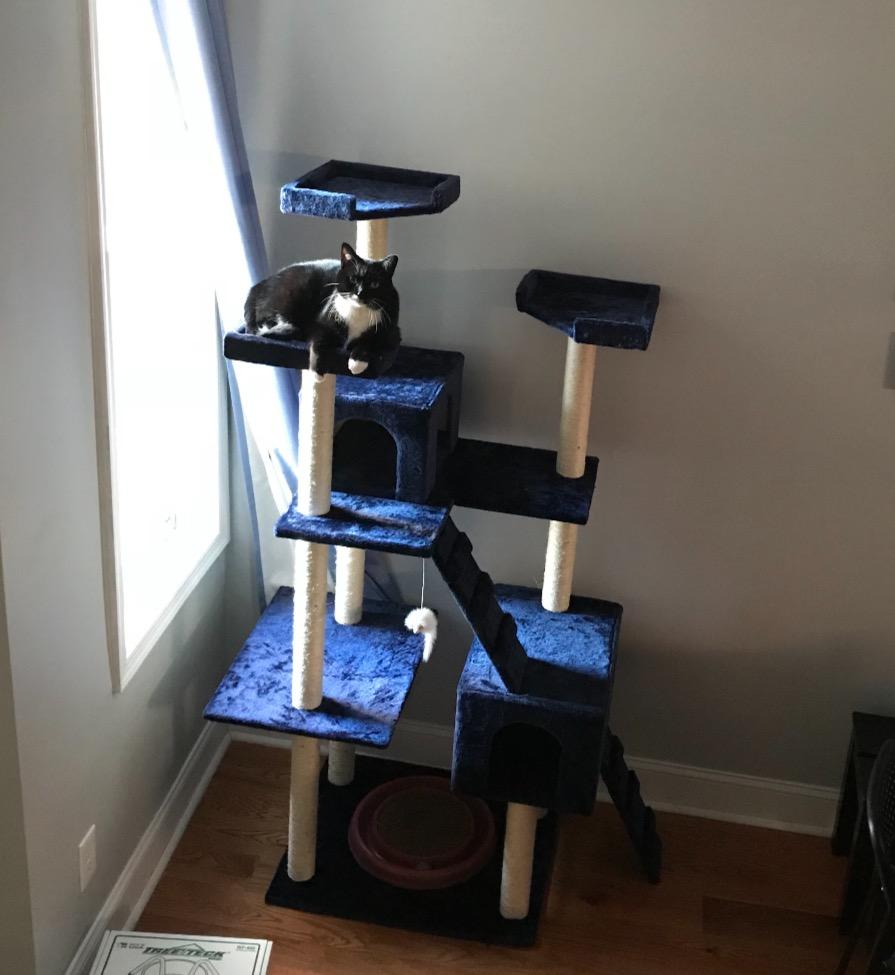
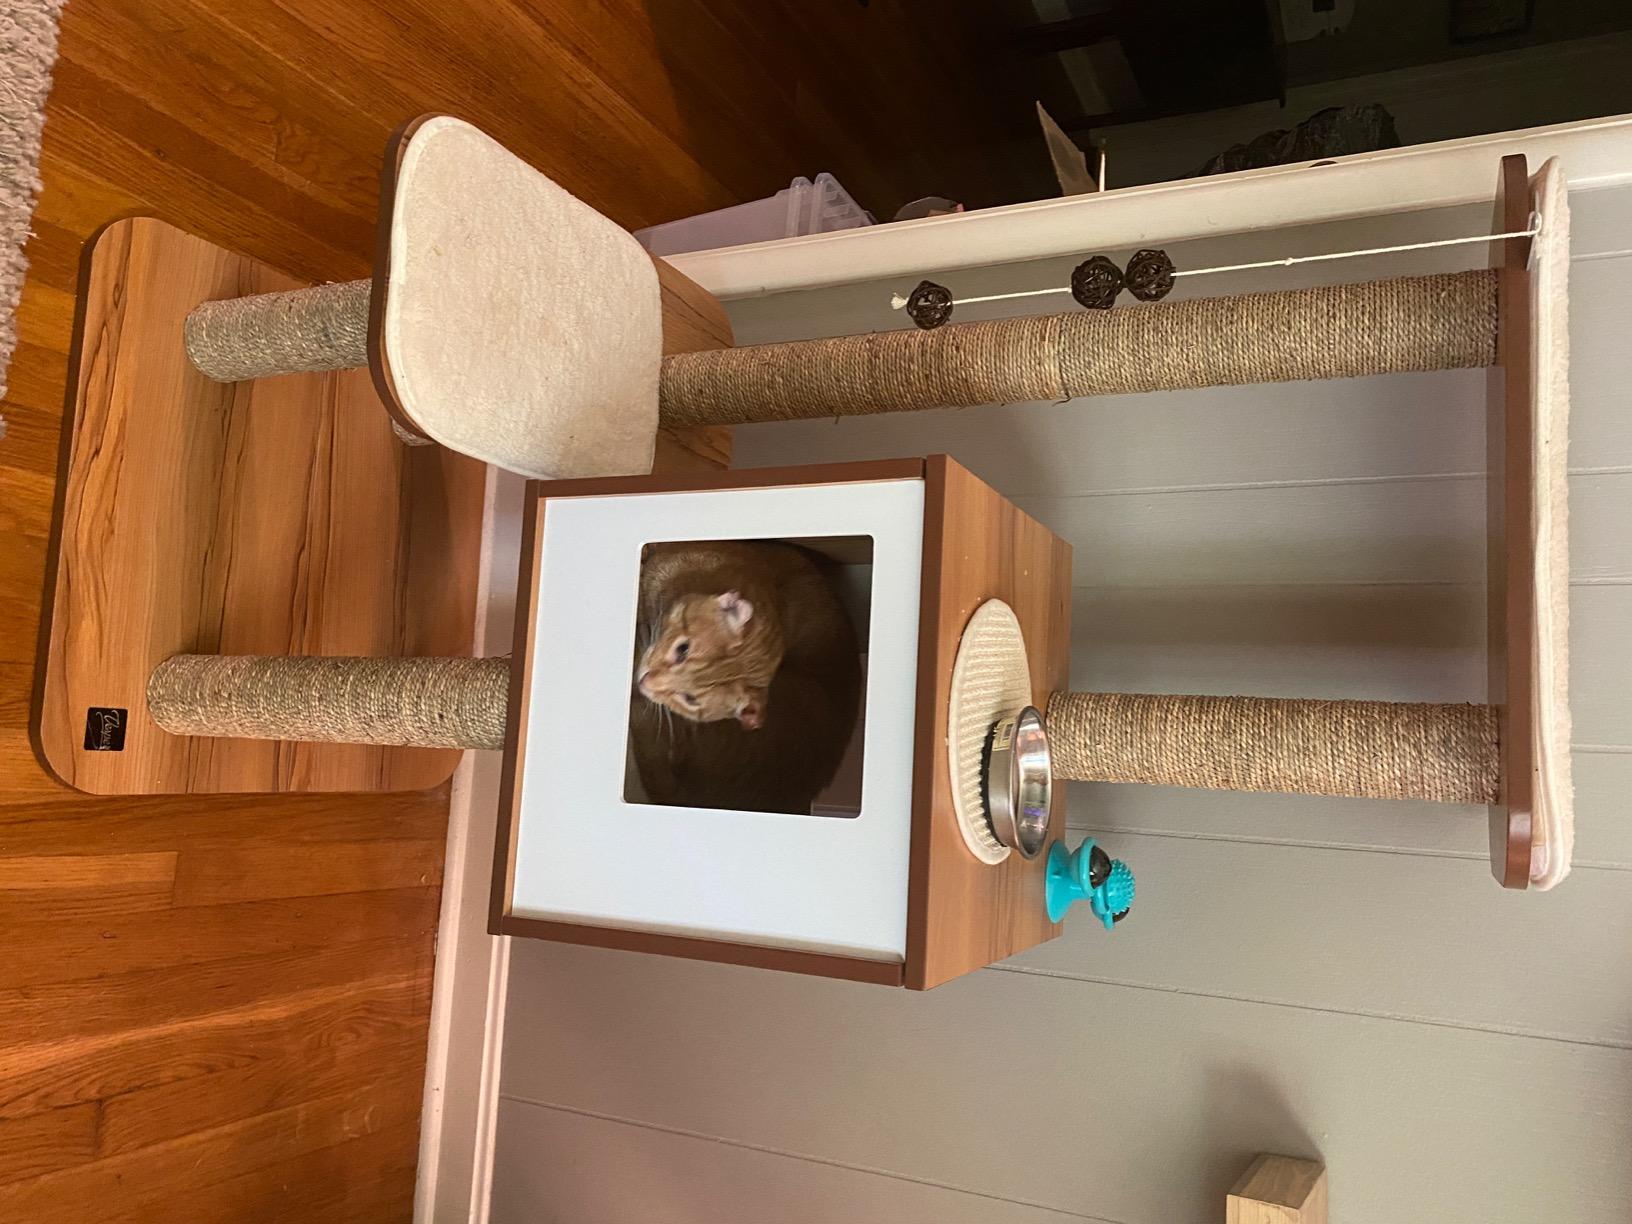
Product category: items_cat tree
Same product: no